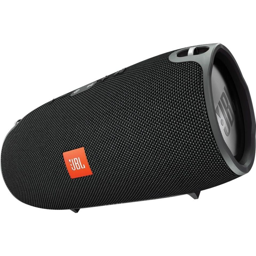
snap up a deal with this wireless speaker , now down to £ 149